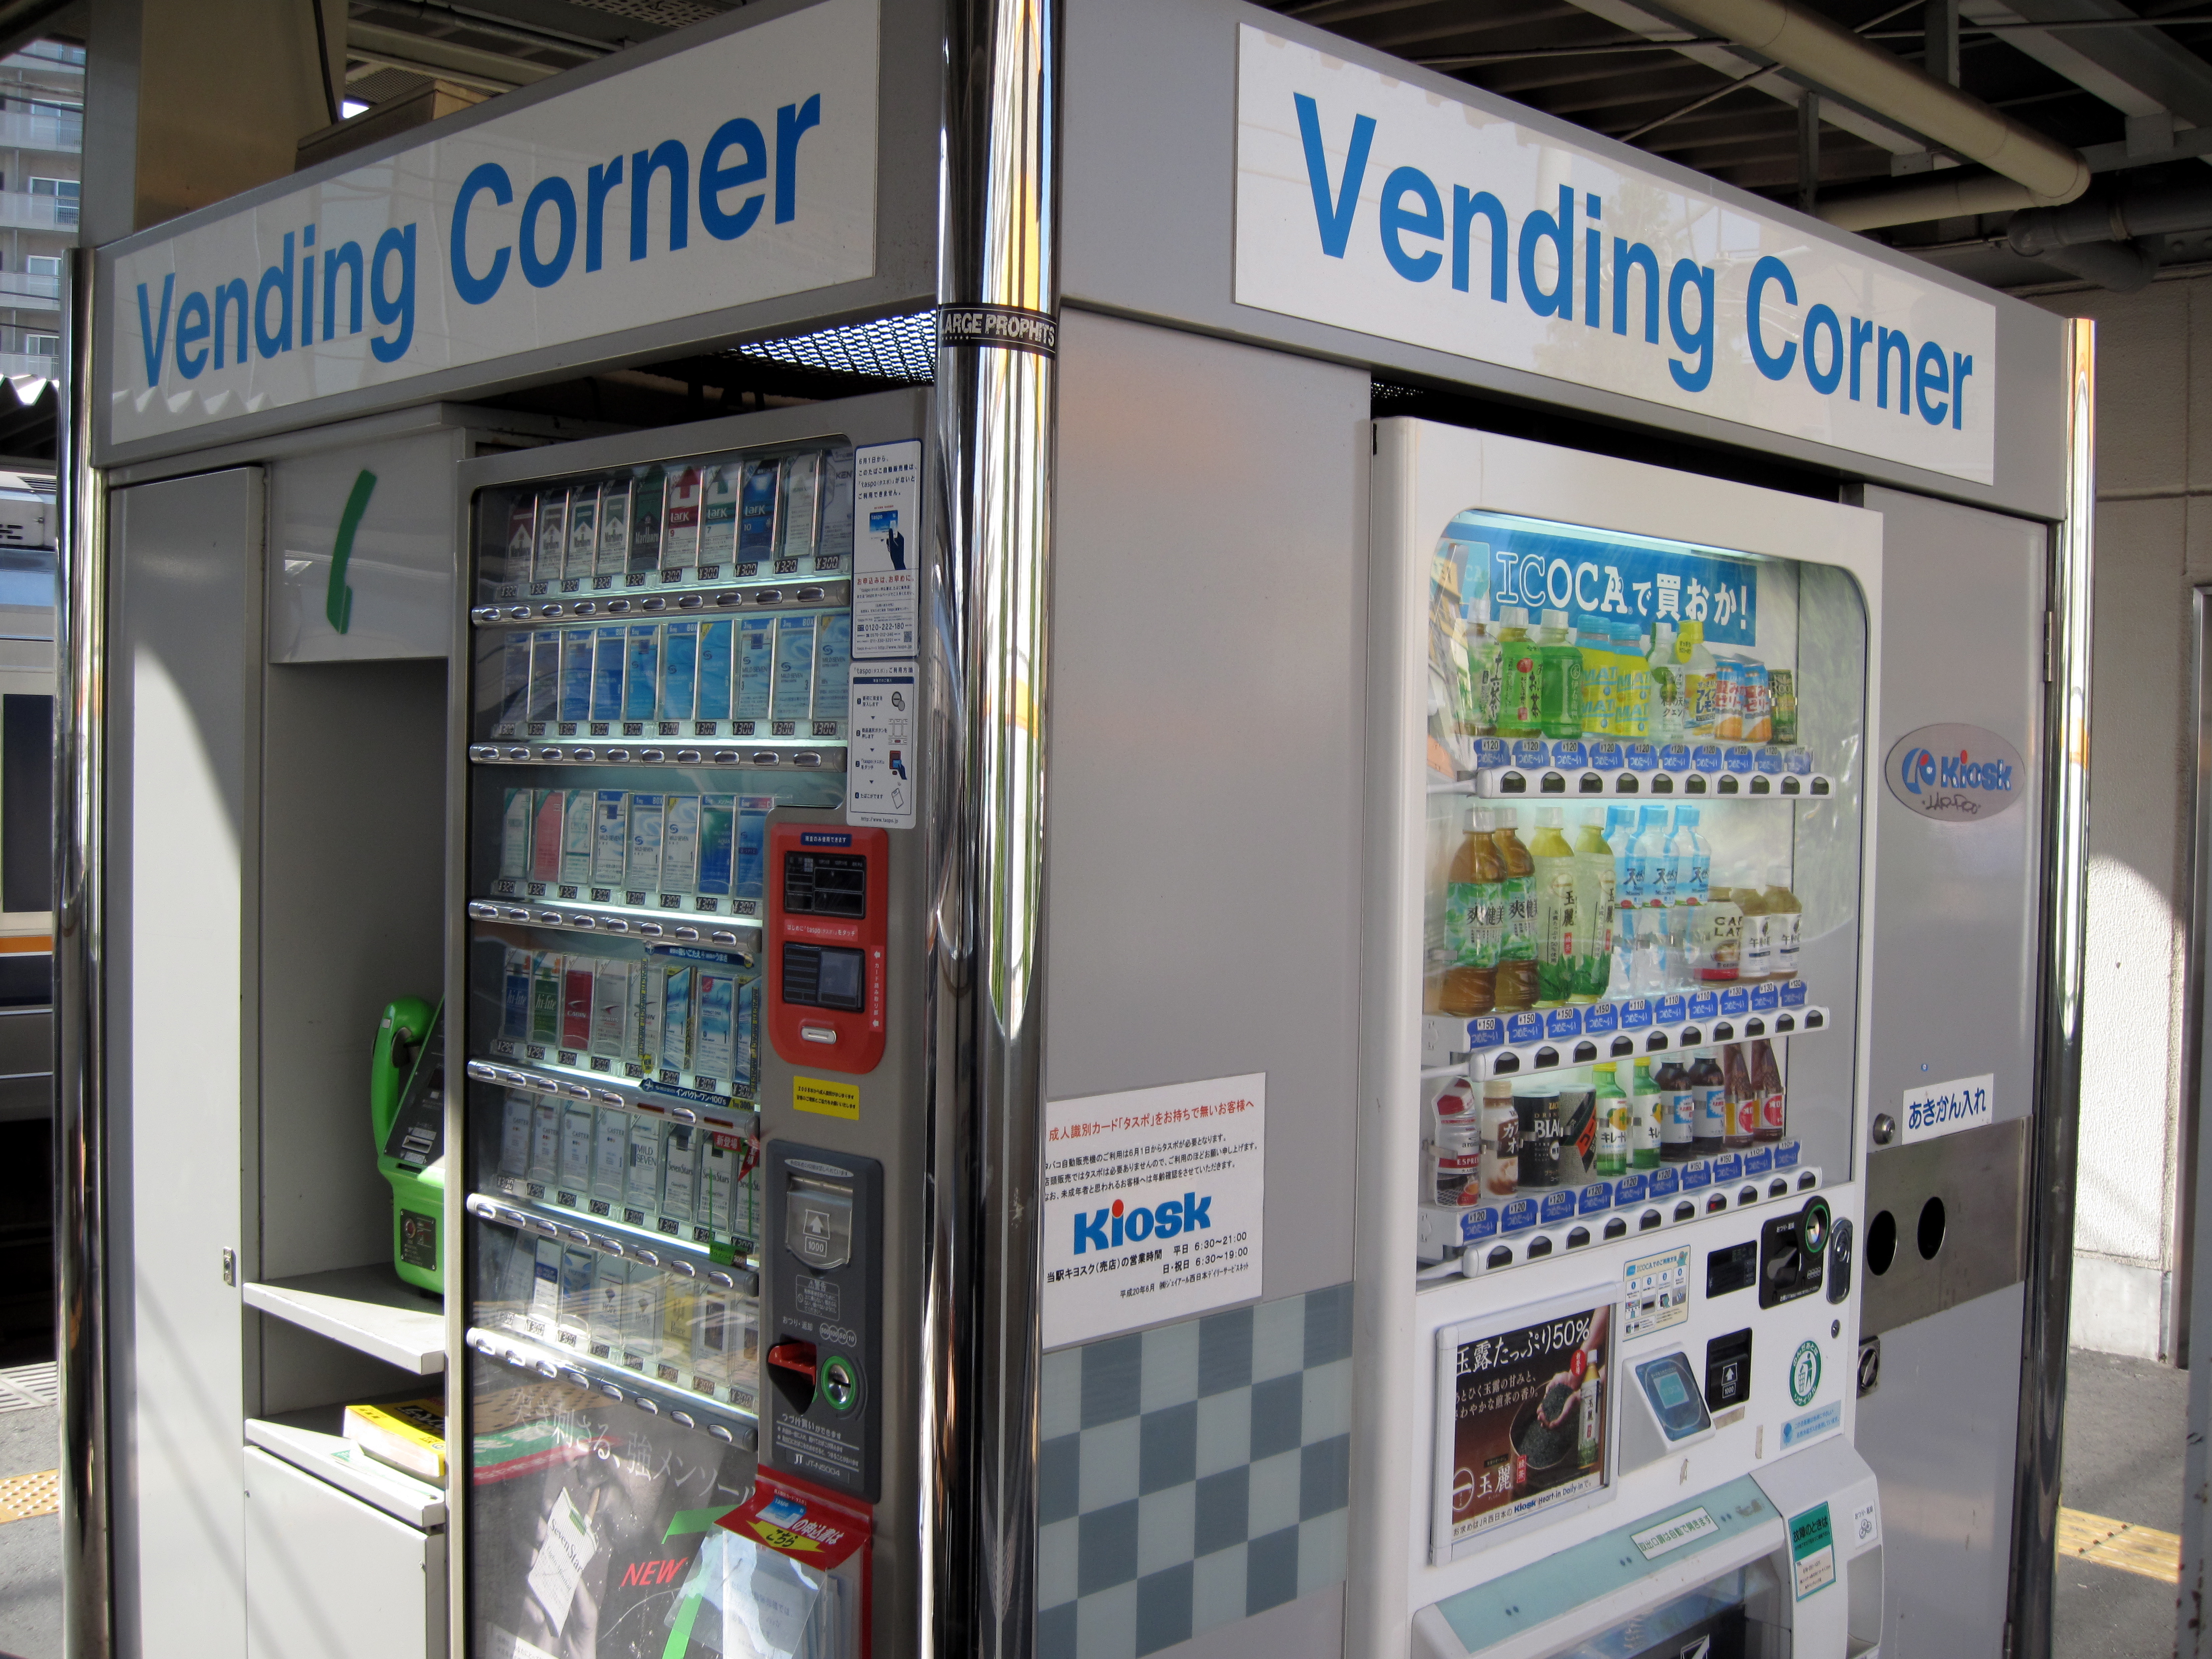
machine, japan, public transport, kiosk, vending machine, retail, outdoor structure, convenience store